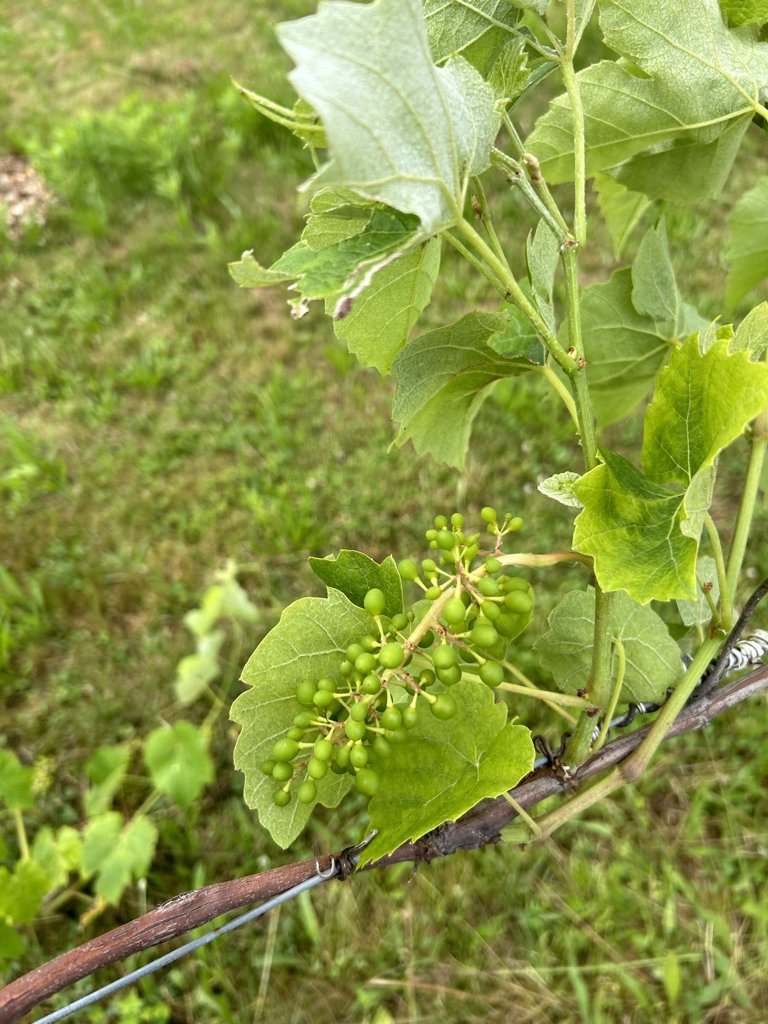
Berries visible: 88
Grape clusters: 1